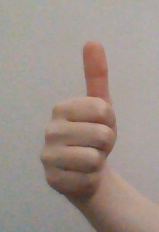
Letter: aleff